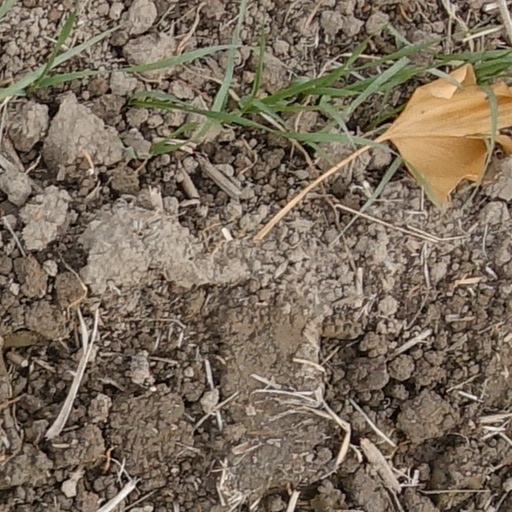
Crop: wheat